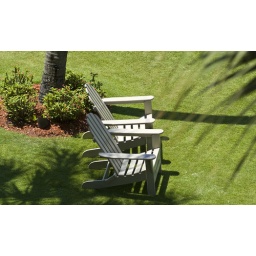
Two adirondack chairs in a peaceful green shady setting waiting to be utilised.